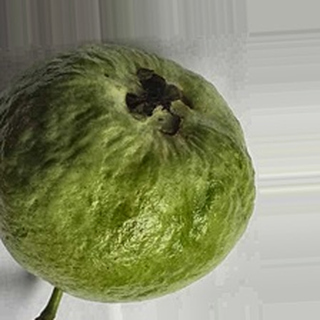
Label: healthy_guava